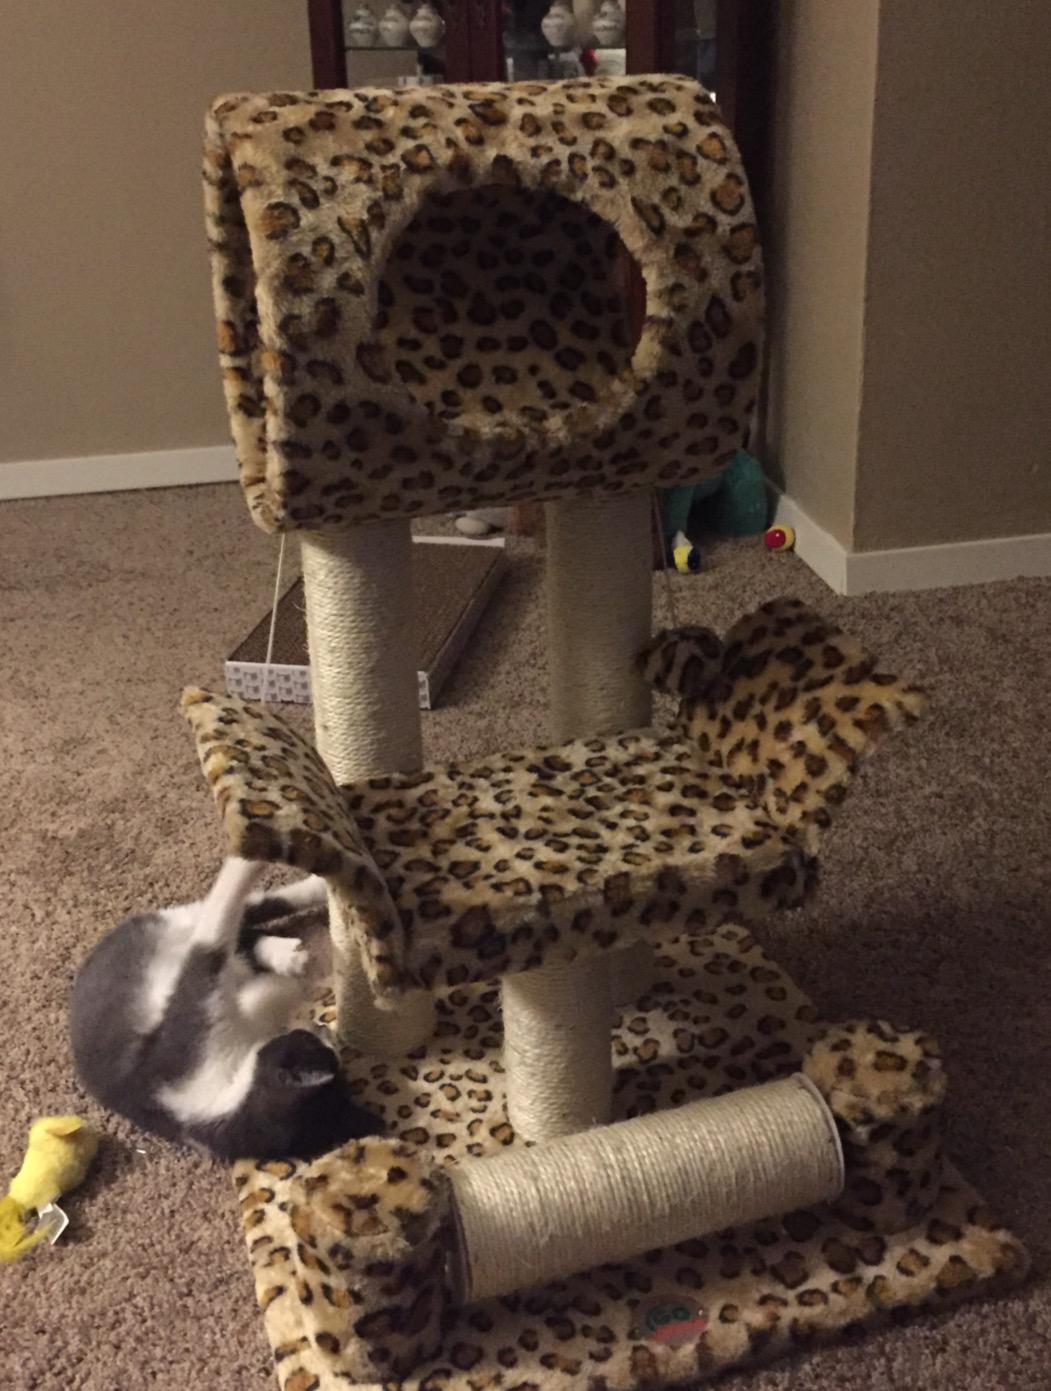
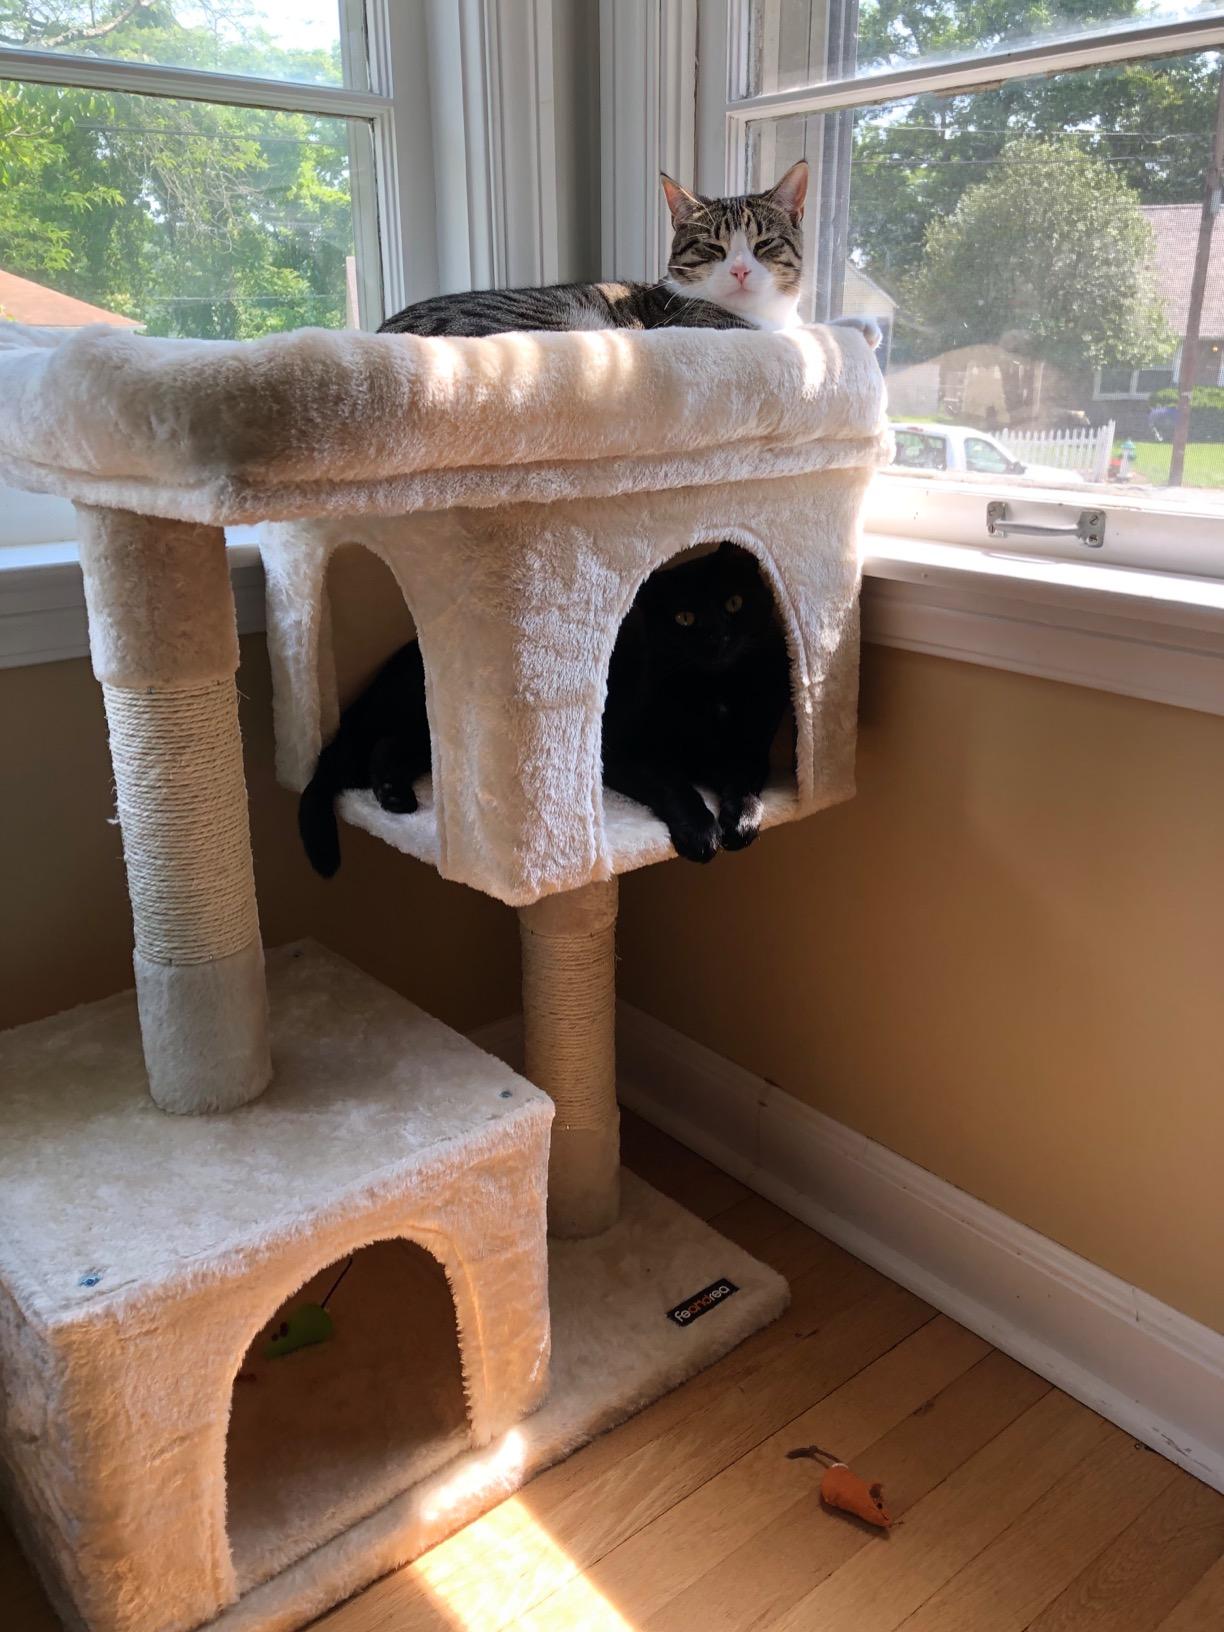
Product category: items_cat tree
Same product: no